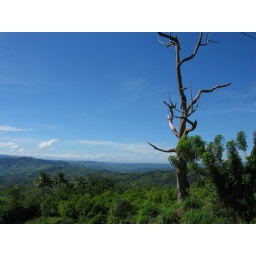
View of tree struck by lightning along the highway between Davao and Bukidnon - June 2006 vacation